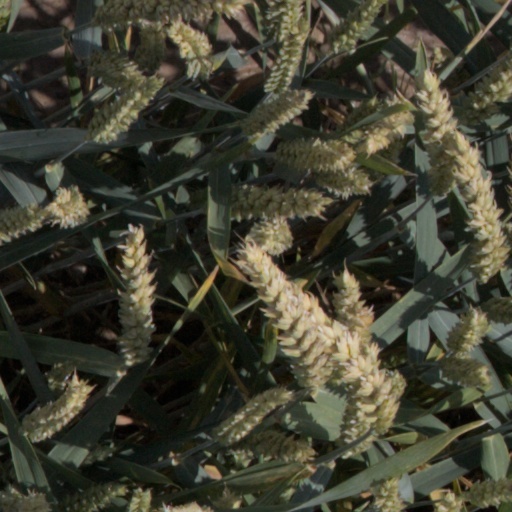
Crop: wheat